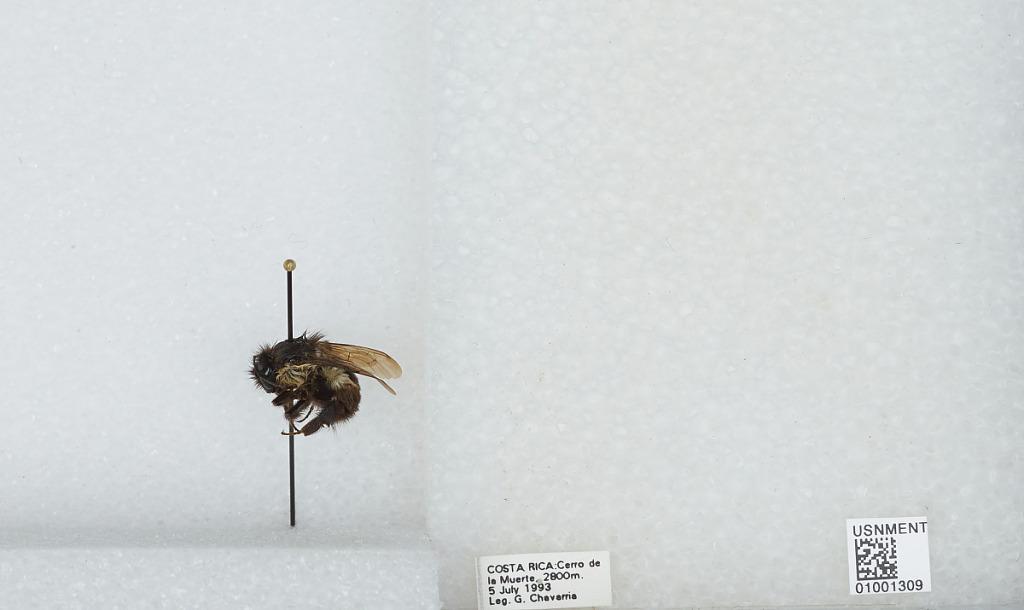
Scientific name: Bombus (Pyrobombus) ephippiatus (Say)
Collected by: G. Chavarria
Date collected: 1993-7-5
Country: Costa Rica
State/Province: San Jose
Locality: Cerro de la Muerte
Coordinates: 9.5583, -83.7239